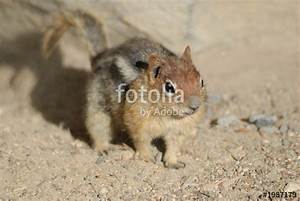
Label: scoiattolo